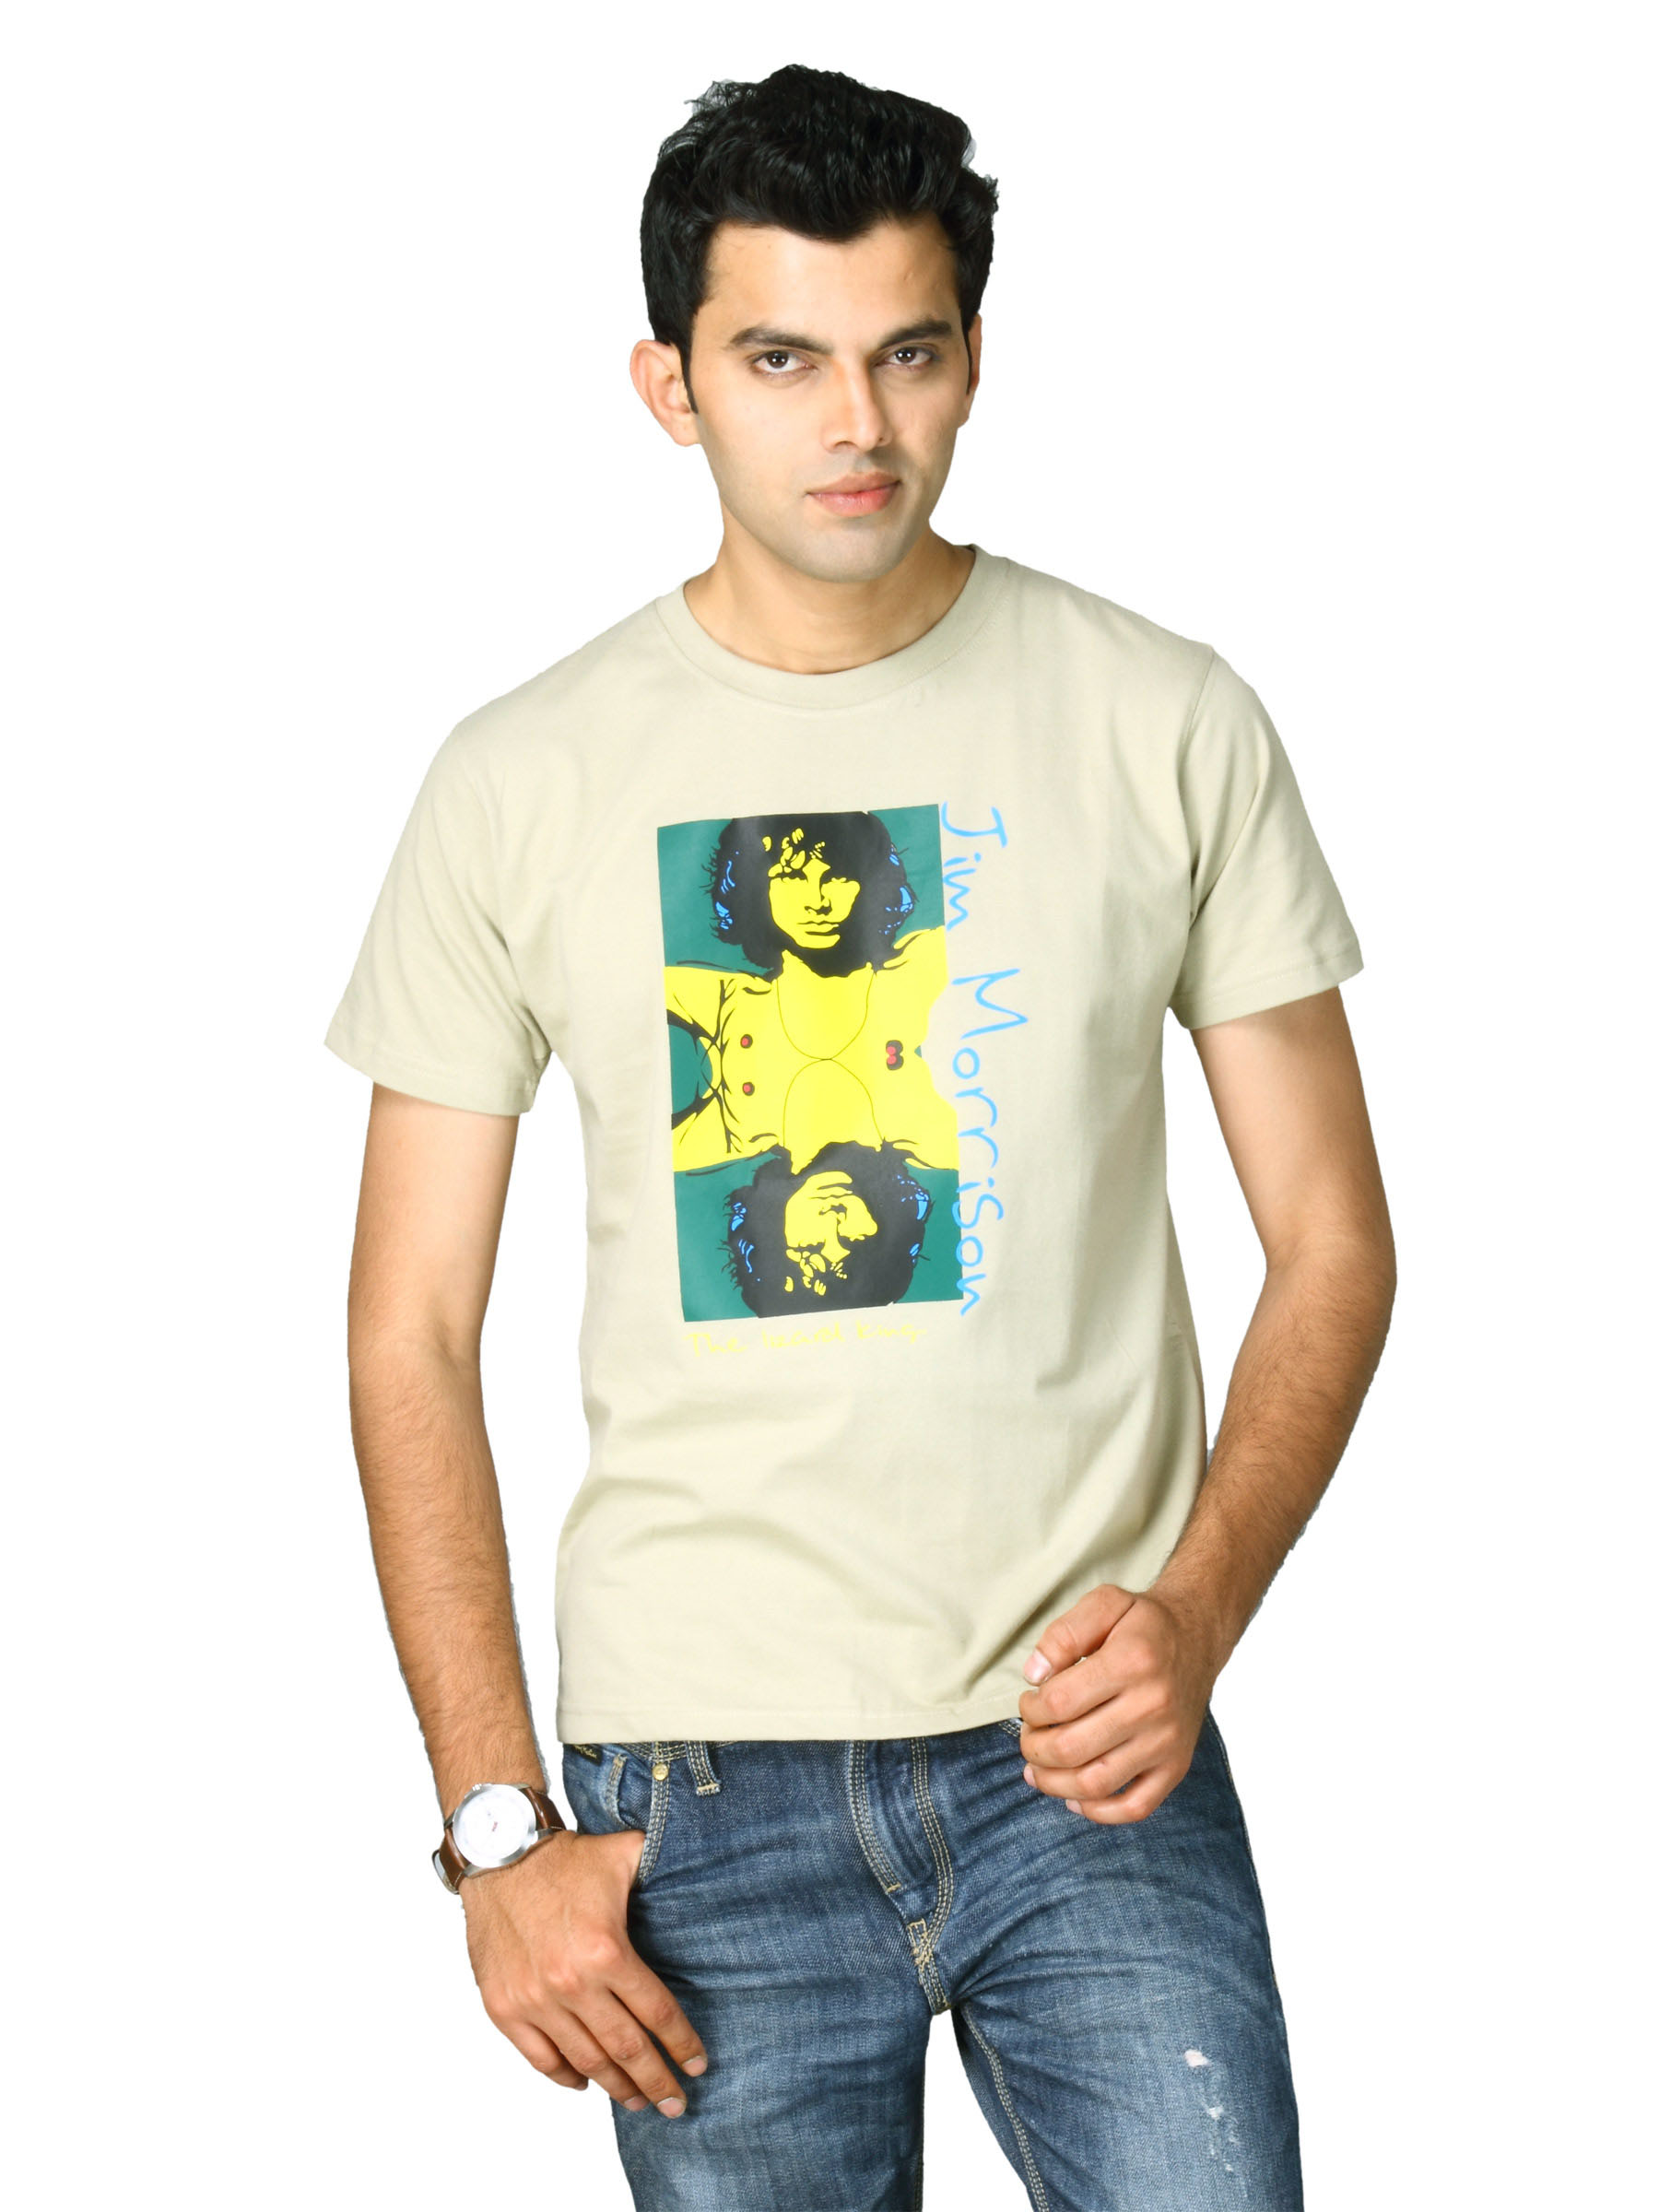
Tantra Men Khaki T-shirt
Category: Apparel / Topwear / Tshirts
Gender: Men
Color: Khaki
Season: Fall 2011
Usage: Casual